Xawery Wolski

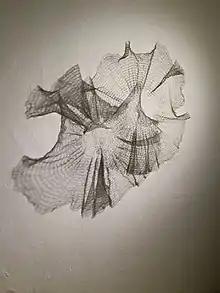
Air Circle, knitted wire. By Xawery Wolski

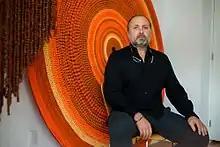
Xawery Wolski at his studio in Mexico City, 2017

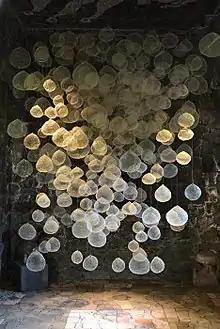
"Globos", knitted wire, 2010. Installed at Museo Anahuacalli, Mexico City

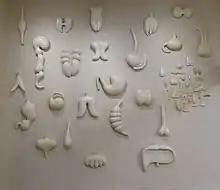
Organes (1999) installed in Musée de La Poste, Paris, France.

Xawery Wolski (born 1960 in Warsaw, Poland) is a Polish artist.